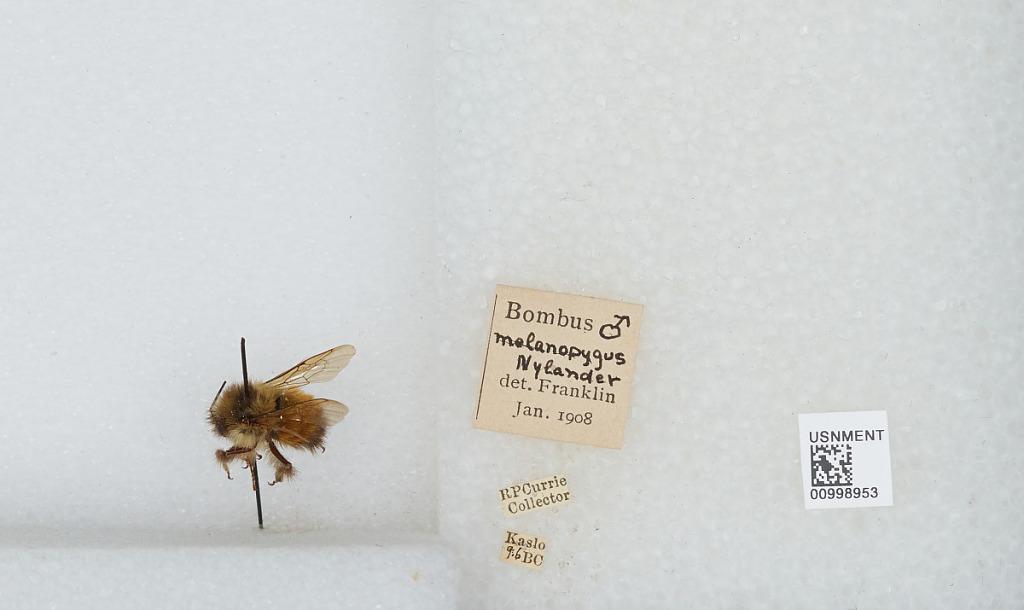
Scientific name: Bombus (Pyrobombus) melanopygus Nylander
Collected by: R. Currie
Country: Canada
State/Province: British Columbia
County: Kootenay
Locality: Kaslo
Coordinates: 49.9133, -116.911
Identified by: Franklin